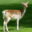
Label: deer